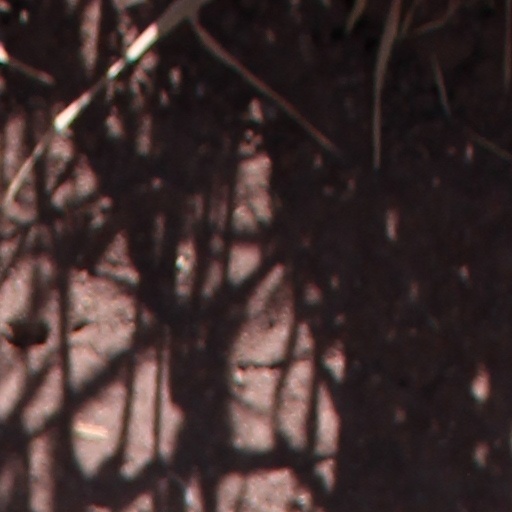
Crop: wheat